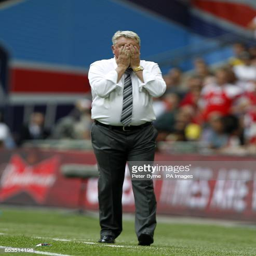
organisation founder reacts on the touchline